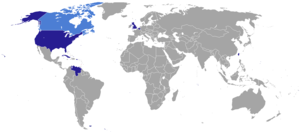
Voici les représentations diplomatiques de Saint-Vincent-et-les-Grenadines à l'étranger: